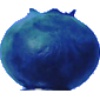
Label: Huckleberry 1